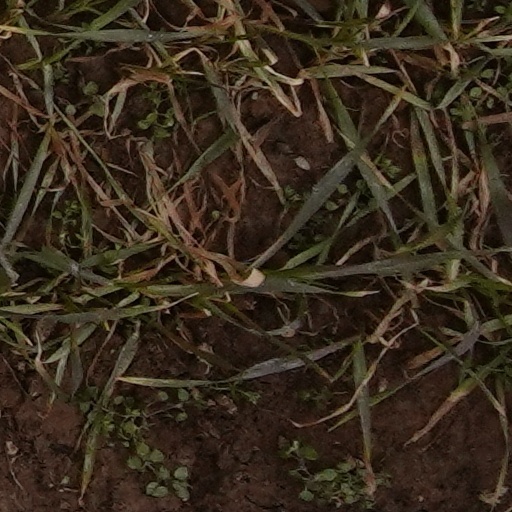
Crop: wheat